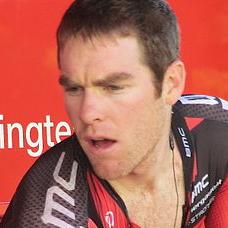
Age: 28